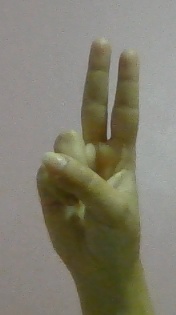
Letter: taa